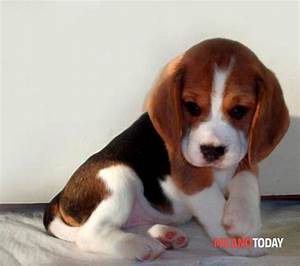
Label: cane